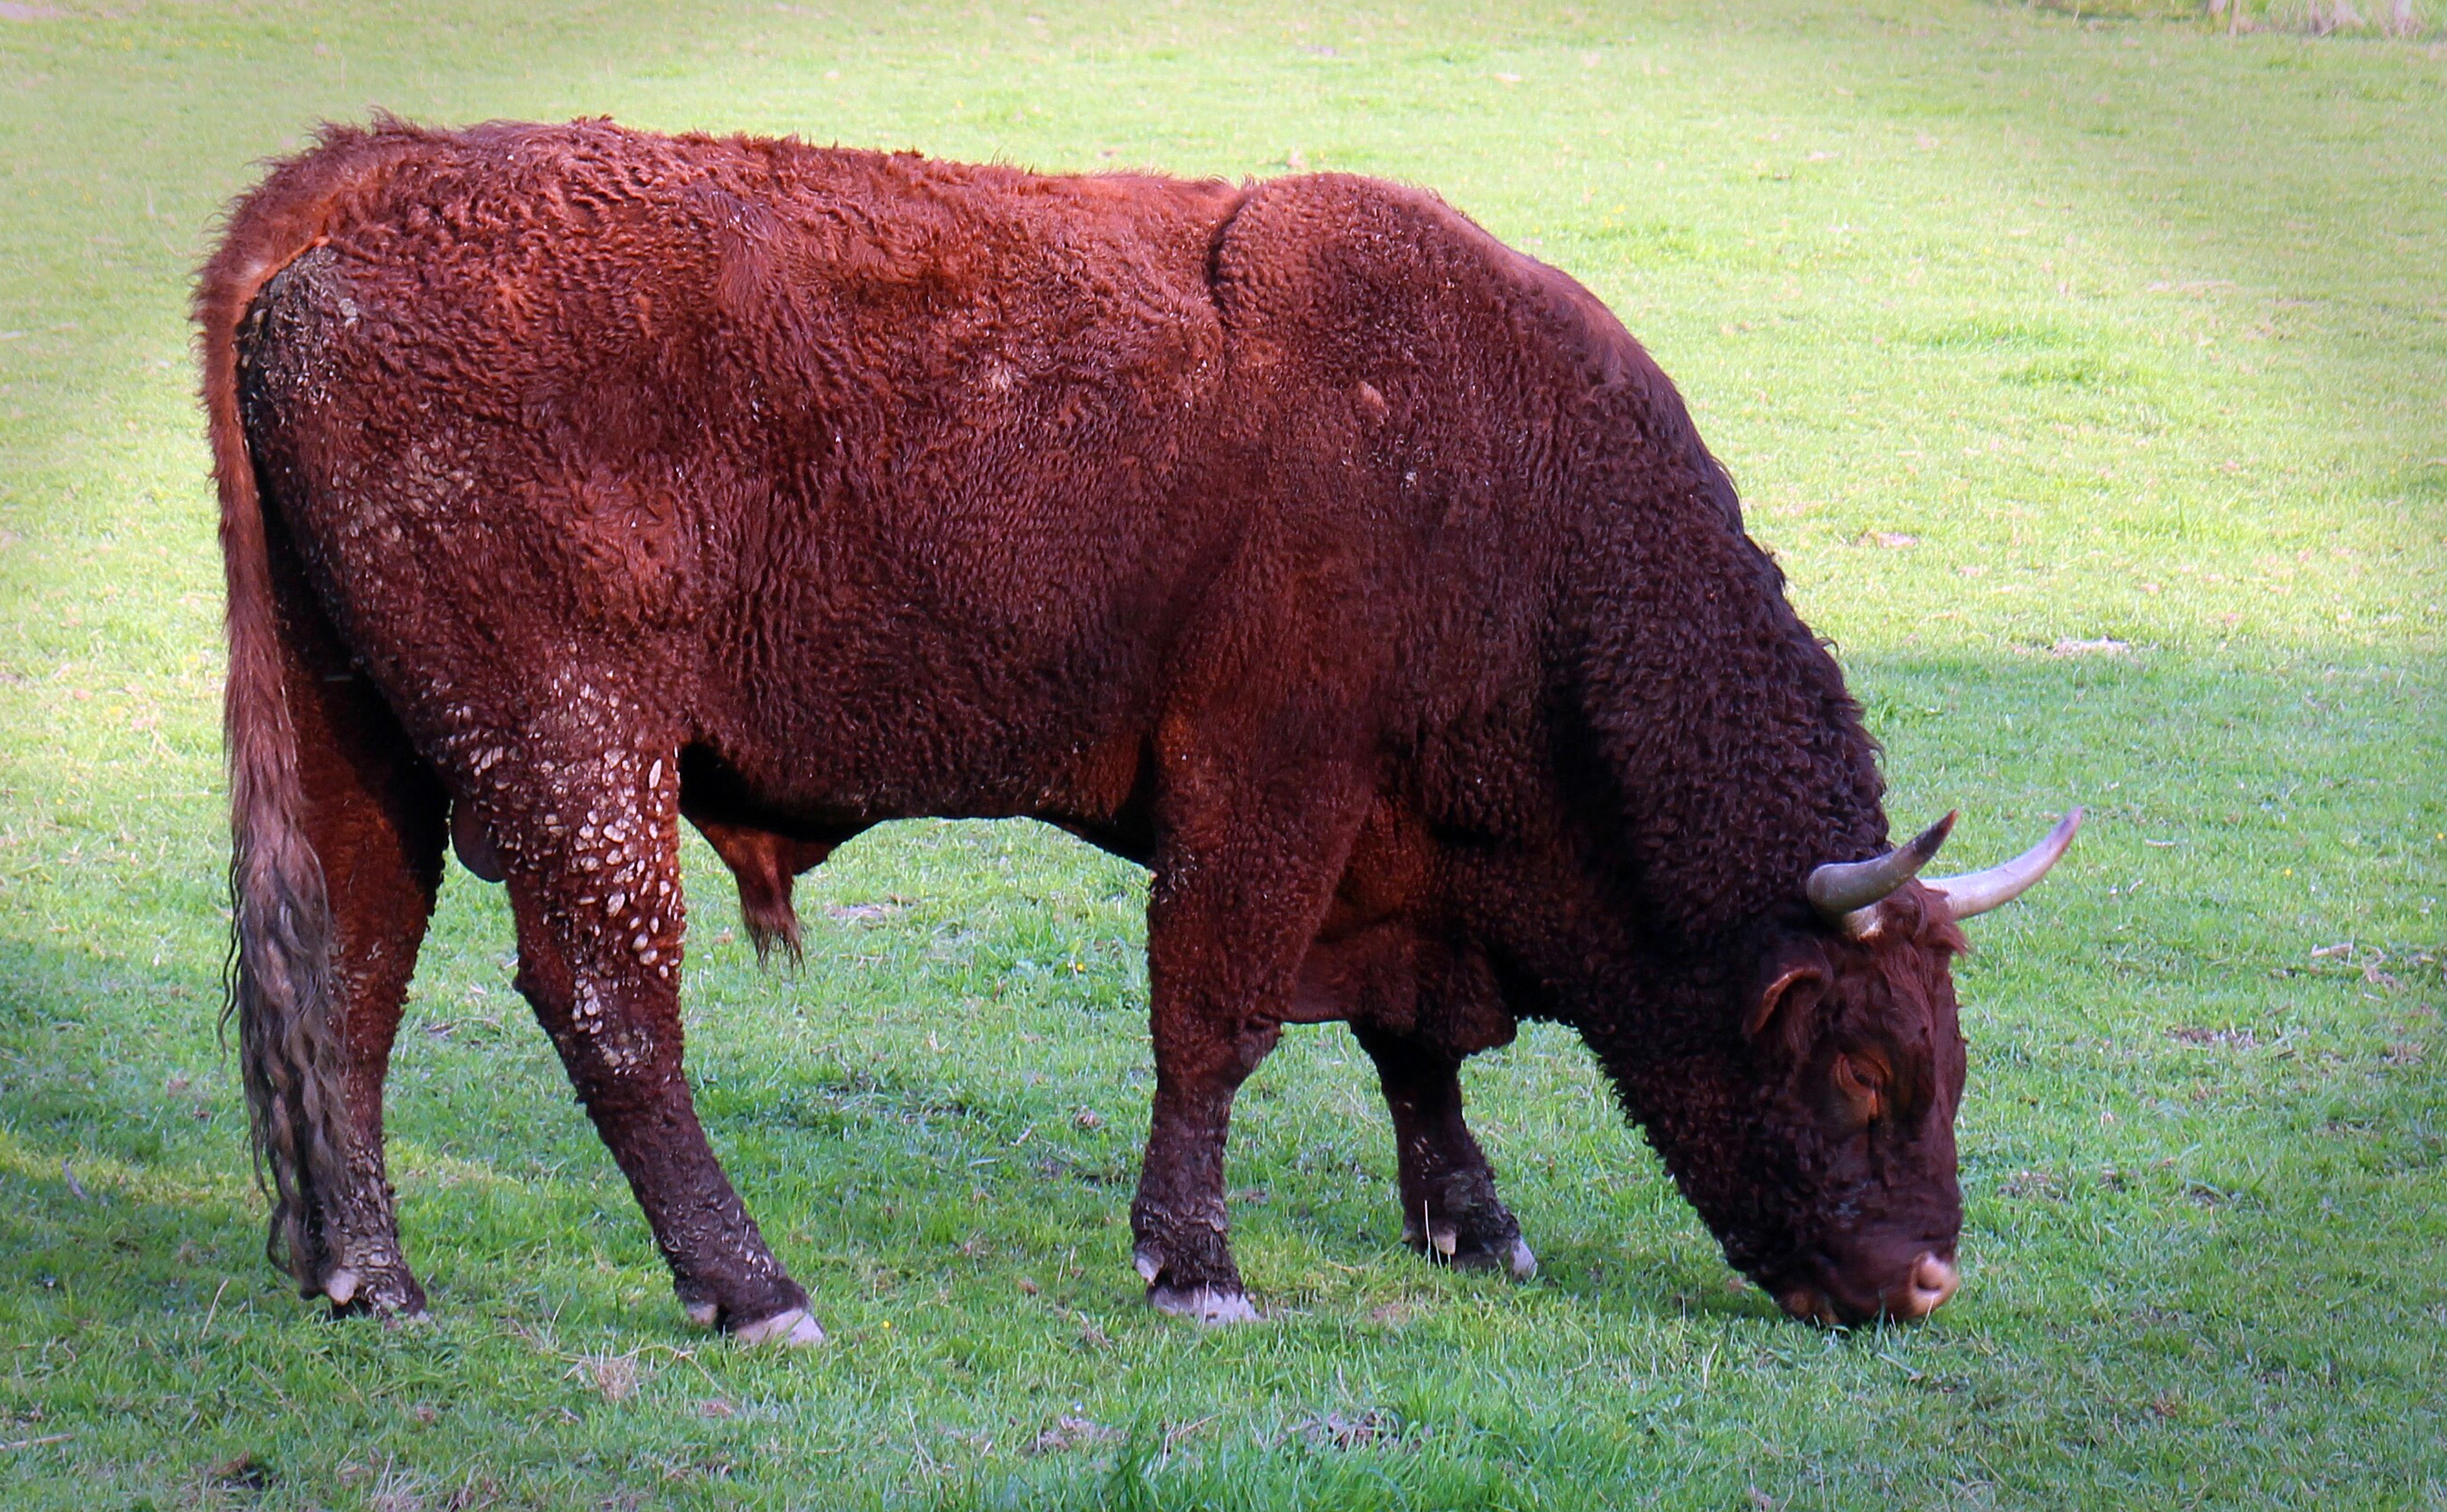
grass, meadow, wildlife, cattle, herd, pasture, grazing, livestock, mammal, eat, beef, fauna, graze, bull, grassland, vertebrate, bison, yak, horns, ruminant, domestic cattle, cattle like mammal, cow goat family